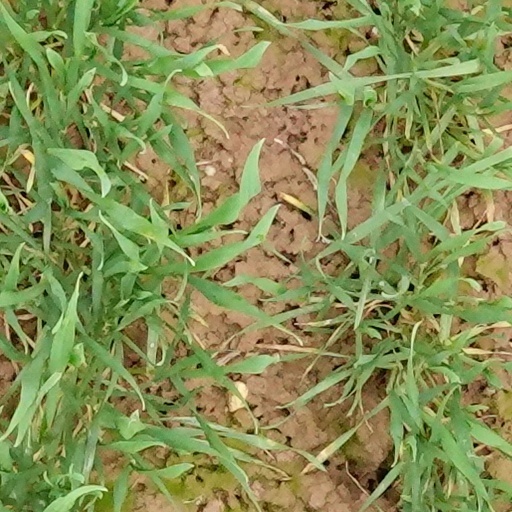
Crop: wheat